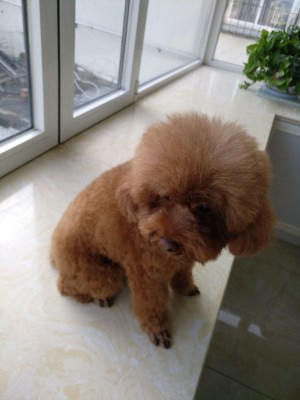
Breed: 7449-n000128-teddy